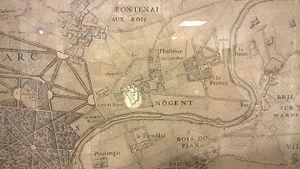
Détail d'une carte figurant la ville de Nogent-sur-Marne et de ses environs. Elle a été exécutée par l'abbé Jean Delagrive, en 1740. Cette carte est actuellement exposée au Musée de Nogent-sur-Marne.
Le château de Plaisance, aujourd'hui détruit, était situé à Nogent-sur-Marne, dans l'actuel département du Val-de-Marne.
Le carrefour de Beauté est un rond-point giratoire située en bordure du bois de Vincennes, en France.
L'avenue du Tremblay est une voie située dans le bois de Vincennes à Paris, en France.